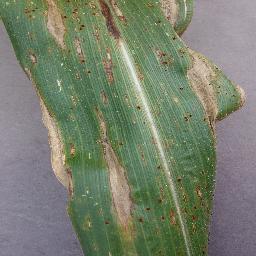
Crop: corn
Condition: (maize)_northern_blight